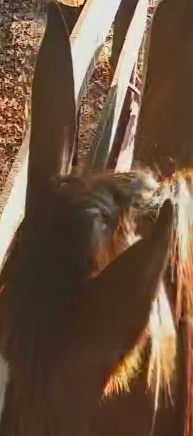
Face region: ears (position_of_ears)
Pain indicator: obviously_present